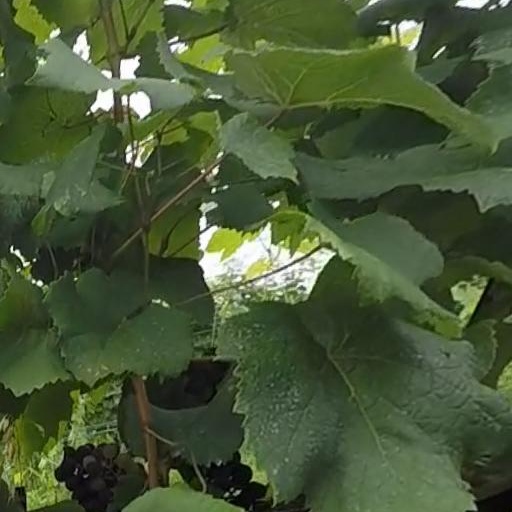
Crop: grape